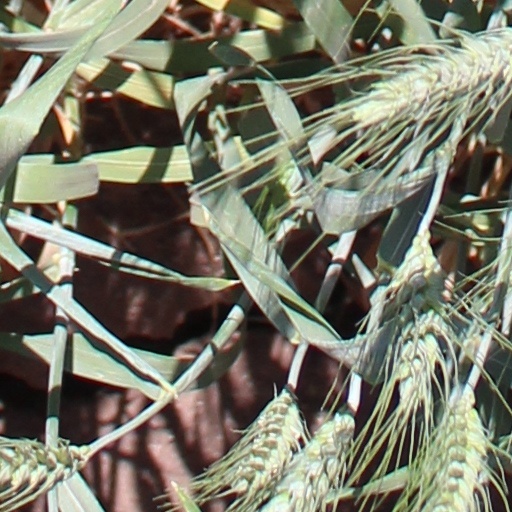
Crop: wheat